Msiri

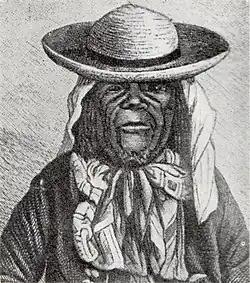
Msiri portrayed in an 1886 book.

Msiri (c. 1830 – December 20, 1891) founded and ruled the Yeke Kingdom (also called the Garanganze or Garenganze kingdom) in south-east Katanga (now in DR Congo) from about 1856 to 1891. His name is sometimes spelled 'M'Siri' in articles in French. Other variants are "Mziri", "Msidi", and "Mushidi"; and his full name was Mwenda Msiri Ngelengwa Shitambi.